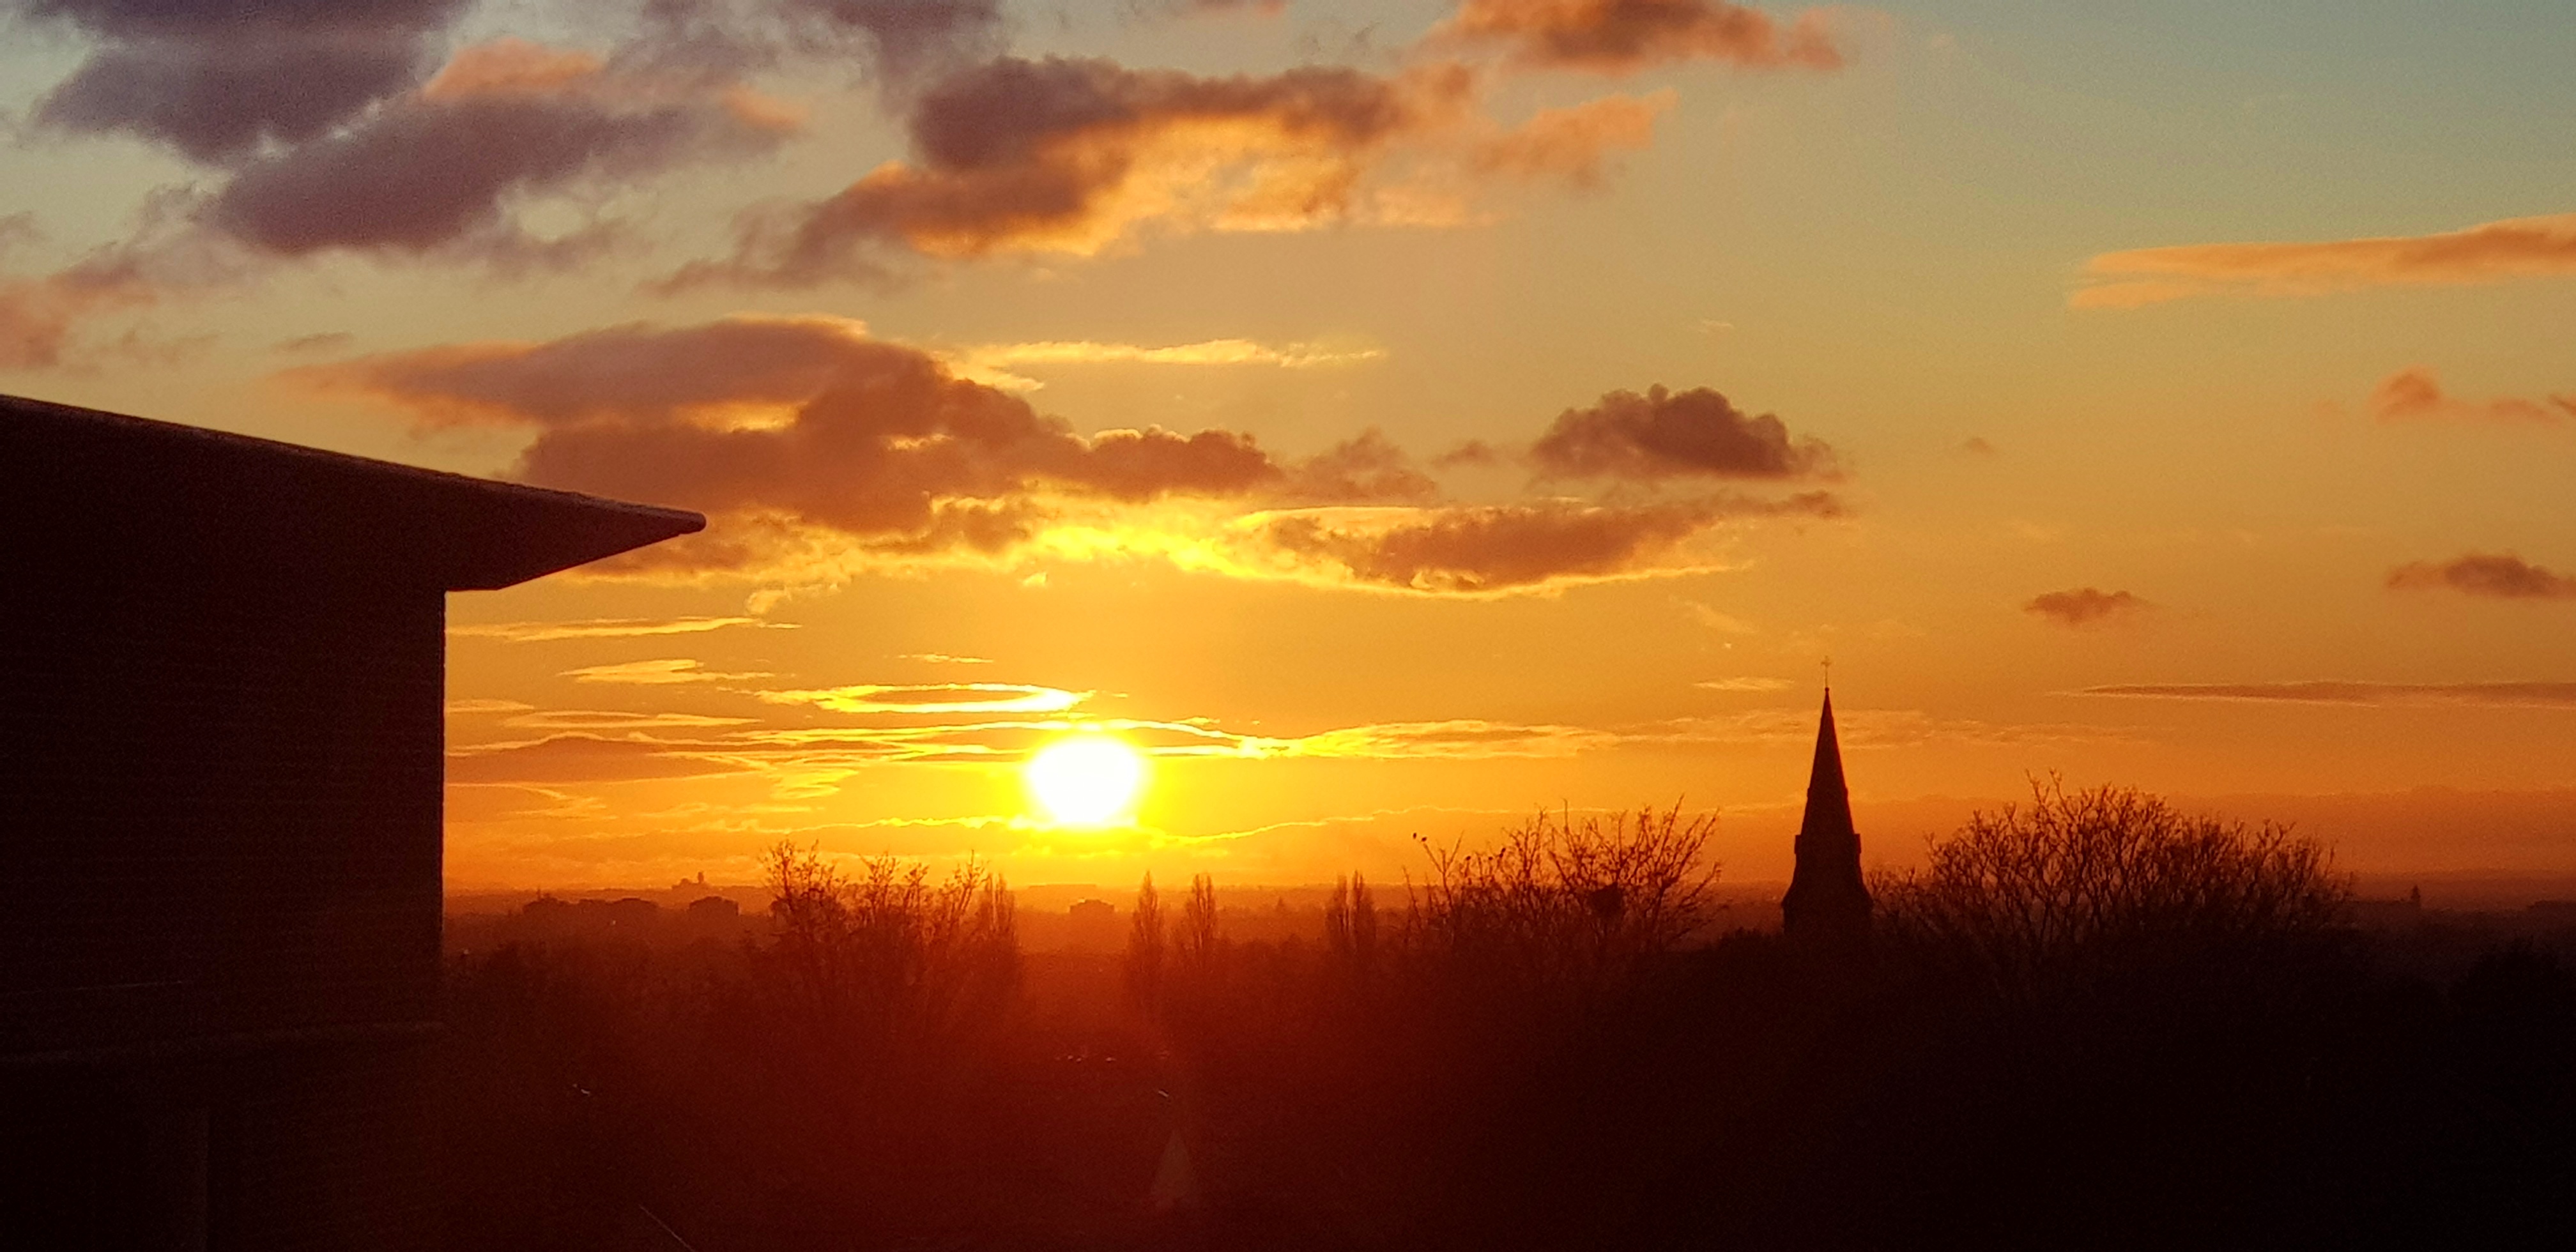
sunset, sky, afterglow, sunrise, red sky at morning, horizon, sun, dawn, atmosphere, morning, evening, calm, sunlight, dusk, cloud